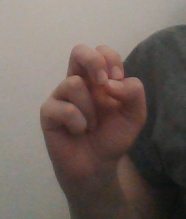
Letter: gaaf